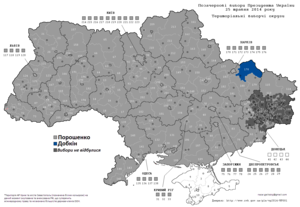
L’élection présidentielle ukrainienne s'est déroulée le 25 mai 2014, environ un an avant la date prévue, après la destitution par la Rada du président Viktor Ianoukovytch à la suite du mouvement Euromaïdan. Elle conduit à la victoire dès le premier tour de l'homme d'affaires Petro Porochenko.